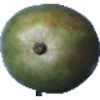
Label: mango